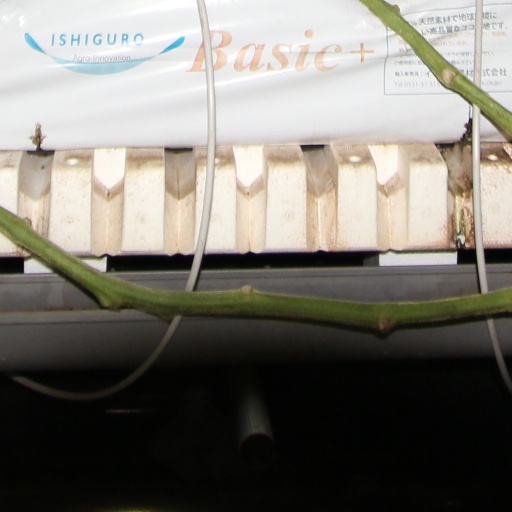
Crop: tomato